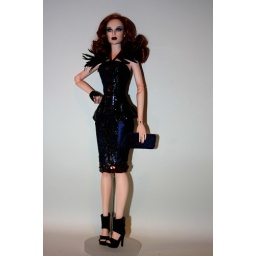
Egan in her blue dress